History of Israel (1948–present)

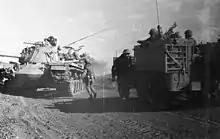
Israeli forces in the Suez canal area during the War of Attrition, 1969

On the morning of 5 June 1967 the Israeli airforce launched pre-emptive attacks destroying first the Egyptian air force, and then later the same day destroying the air forces of Jordan and Syria. Israel then defeated (almost successively) Egypt, Jordan and Syria. By 11 June the Arab forces were routed and all parties had accepted the cease-fire called for by UN Security Council Resolutions 235 and 236. Israel gained control of the Sinai Peninsula, the Gaza Strip, the Golan Heights, and the formerly Jordanian-controlled West Bank of the Jordan River. East Jerusalem was arguably annexed by Israel. Residents were given permanent residency status and the option of applying for Israeli citizenship. The annexation was not recognized internationally (the Jordanian annexation of 1950 was also unrecognized except for the UK, Iraq, and Pakistan). Other areas occupied remained under military rule (Israeli civil law did not apply to them) pending a final settlement. The Golan was also annexed in 1981.